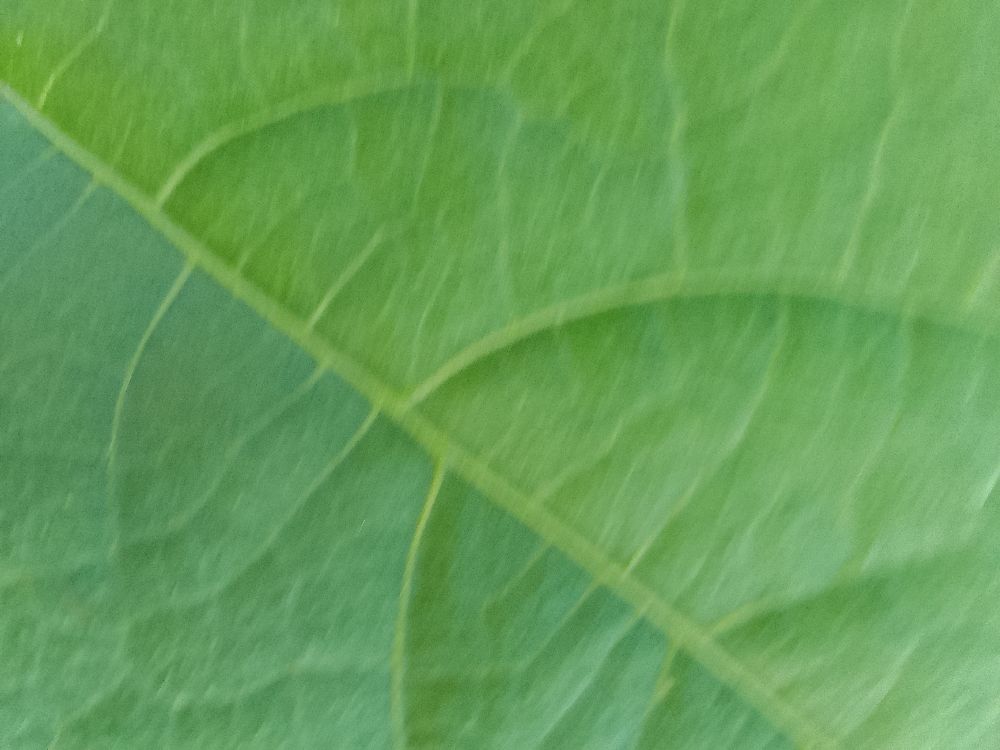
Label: healthy